Giant's kettle

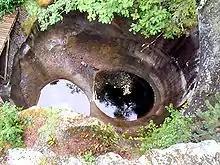
Giant's kettle in Rovaniemi, Finland

Giant's kettles are common in Germany ("gletschertopf"; glacier pot), Sweden ("jättegryta"), Finland ("hiidenkirnu"; hiisi's churn), and Moss Island in the United States.